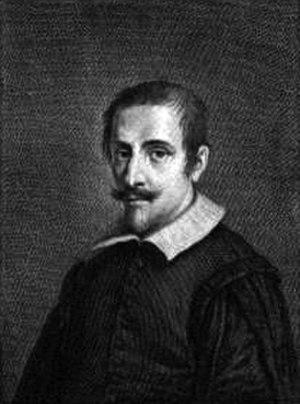
Baldassare Aloisi ou Baldassare Galanino ou encore Il Galanino le 12 octobre 1578, mort en 1638 est un graveur, portraitiste et peintre italien de la Renaissance qui fut actif de la fin du XVIᵉ au début du XVIIᵉ siècle